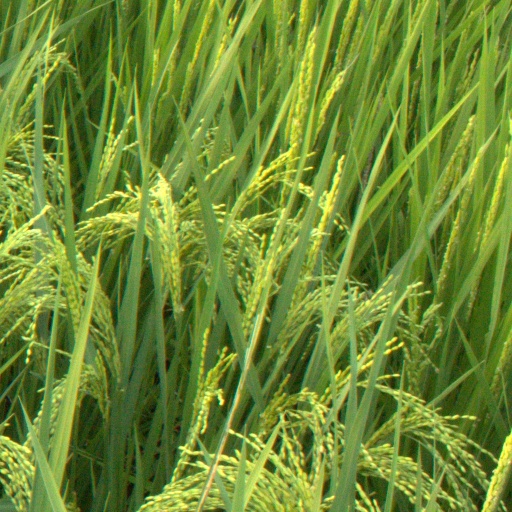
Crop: rice